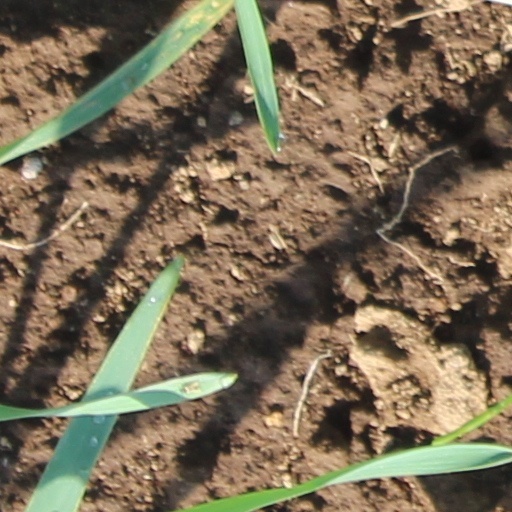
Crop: wheat